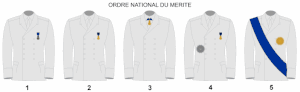
Ordre national du Mérite